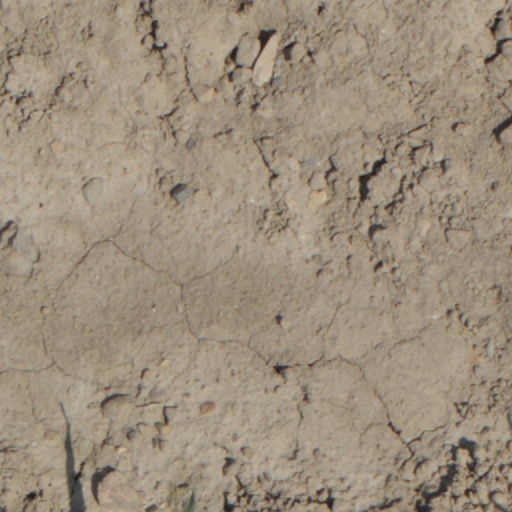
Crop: wheat